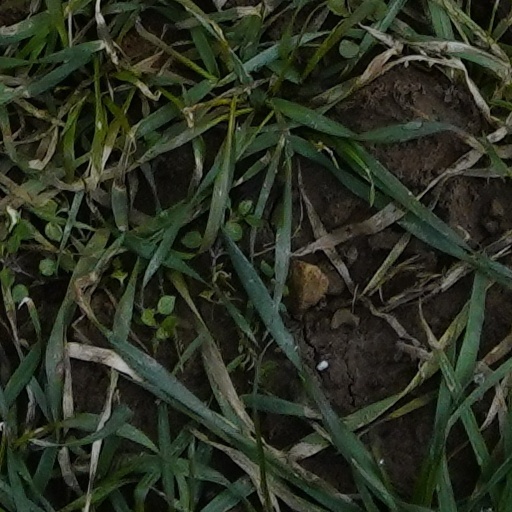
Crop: wheat